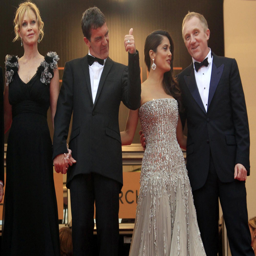
the screening at opening ceremony of festival